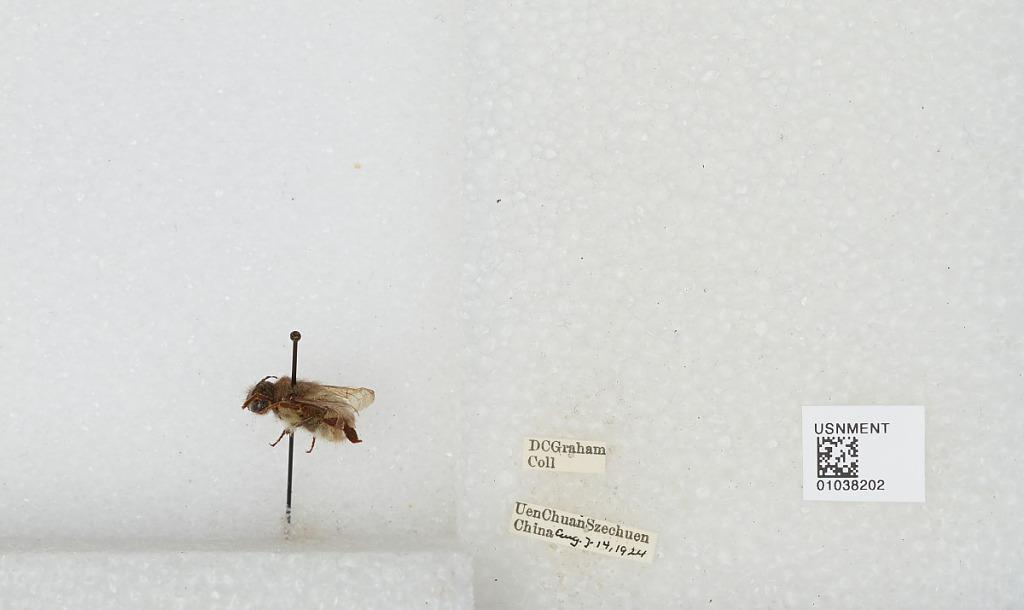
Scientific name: Bombus sp.
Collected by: D. Graham
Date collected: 1924-8-7
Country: China
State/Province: Sichuan
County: Wenchuan Xian
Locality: Wenchuan